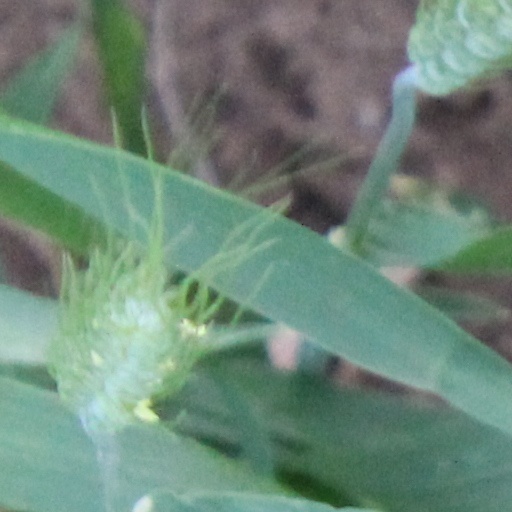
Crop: wheat